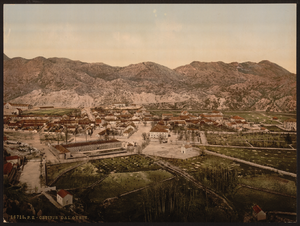
Ce cliché photochrome de la fin du 19ème siècle est extrait de ""Vues du Monténégro"" dans le catalogue de la Detroit Photographic Company. Il représente la ville de Cetinje, la capitale du Monténégro, une principauté indépendante qui s'est séparée de l'Empire ottoman en 1878. Selon l'ouvrage de